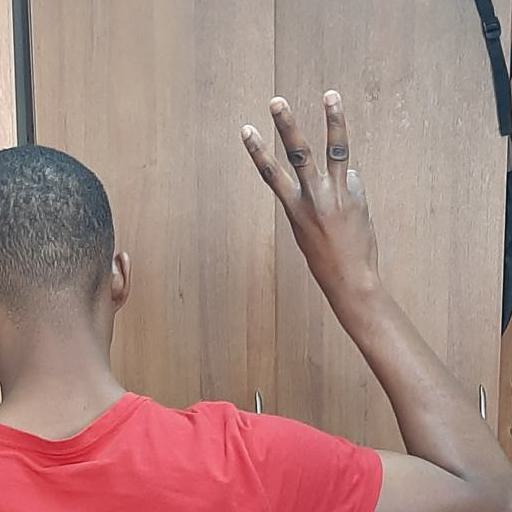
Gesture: three